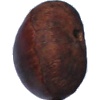
Label: Chestnut 1